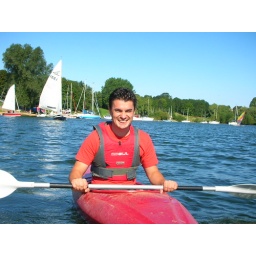
My boy looking good in red